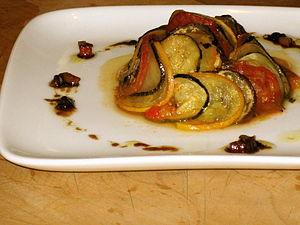
La chichoumeille est une spécialité culinaire languedocienne ressemblant à la bohémienne. C'est une préparation culinaire à base d'aubergines, d'oignons et de tomates, à l'image des ristes provençales ou bien de la ratatouille quand on y rajoute des courgettes.
Le confit byaldi est un nom utilisé par diverses sources pour décrire le plat-phare du film d'animation Ratatouille tel que réalisé par le chef américain Thomas Keller, conseiller culinaire du film, et qu'il appelle dans son propre livre de recettes byaldi tout court. Ce dernier reprend certains éléments d'une recette culinaire créée par le chef cuisinier français Michel Guérard en 1976 sous le nom de confit bayaldi.
La ratatouille est une spécialité culinaire traditionnelle des cuisines niçoise, provençale, occitane et méditerranéenne, à base de ragoût mijoté de légumes méditerranéens, et d'huile d'olive.